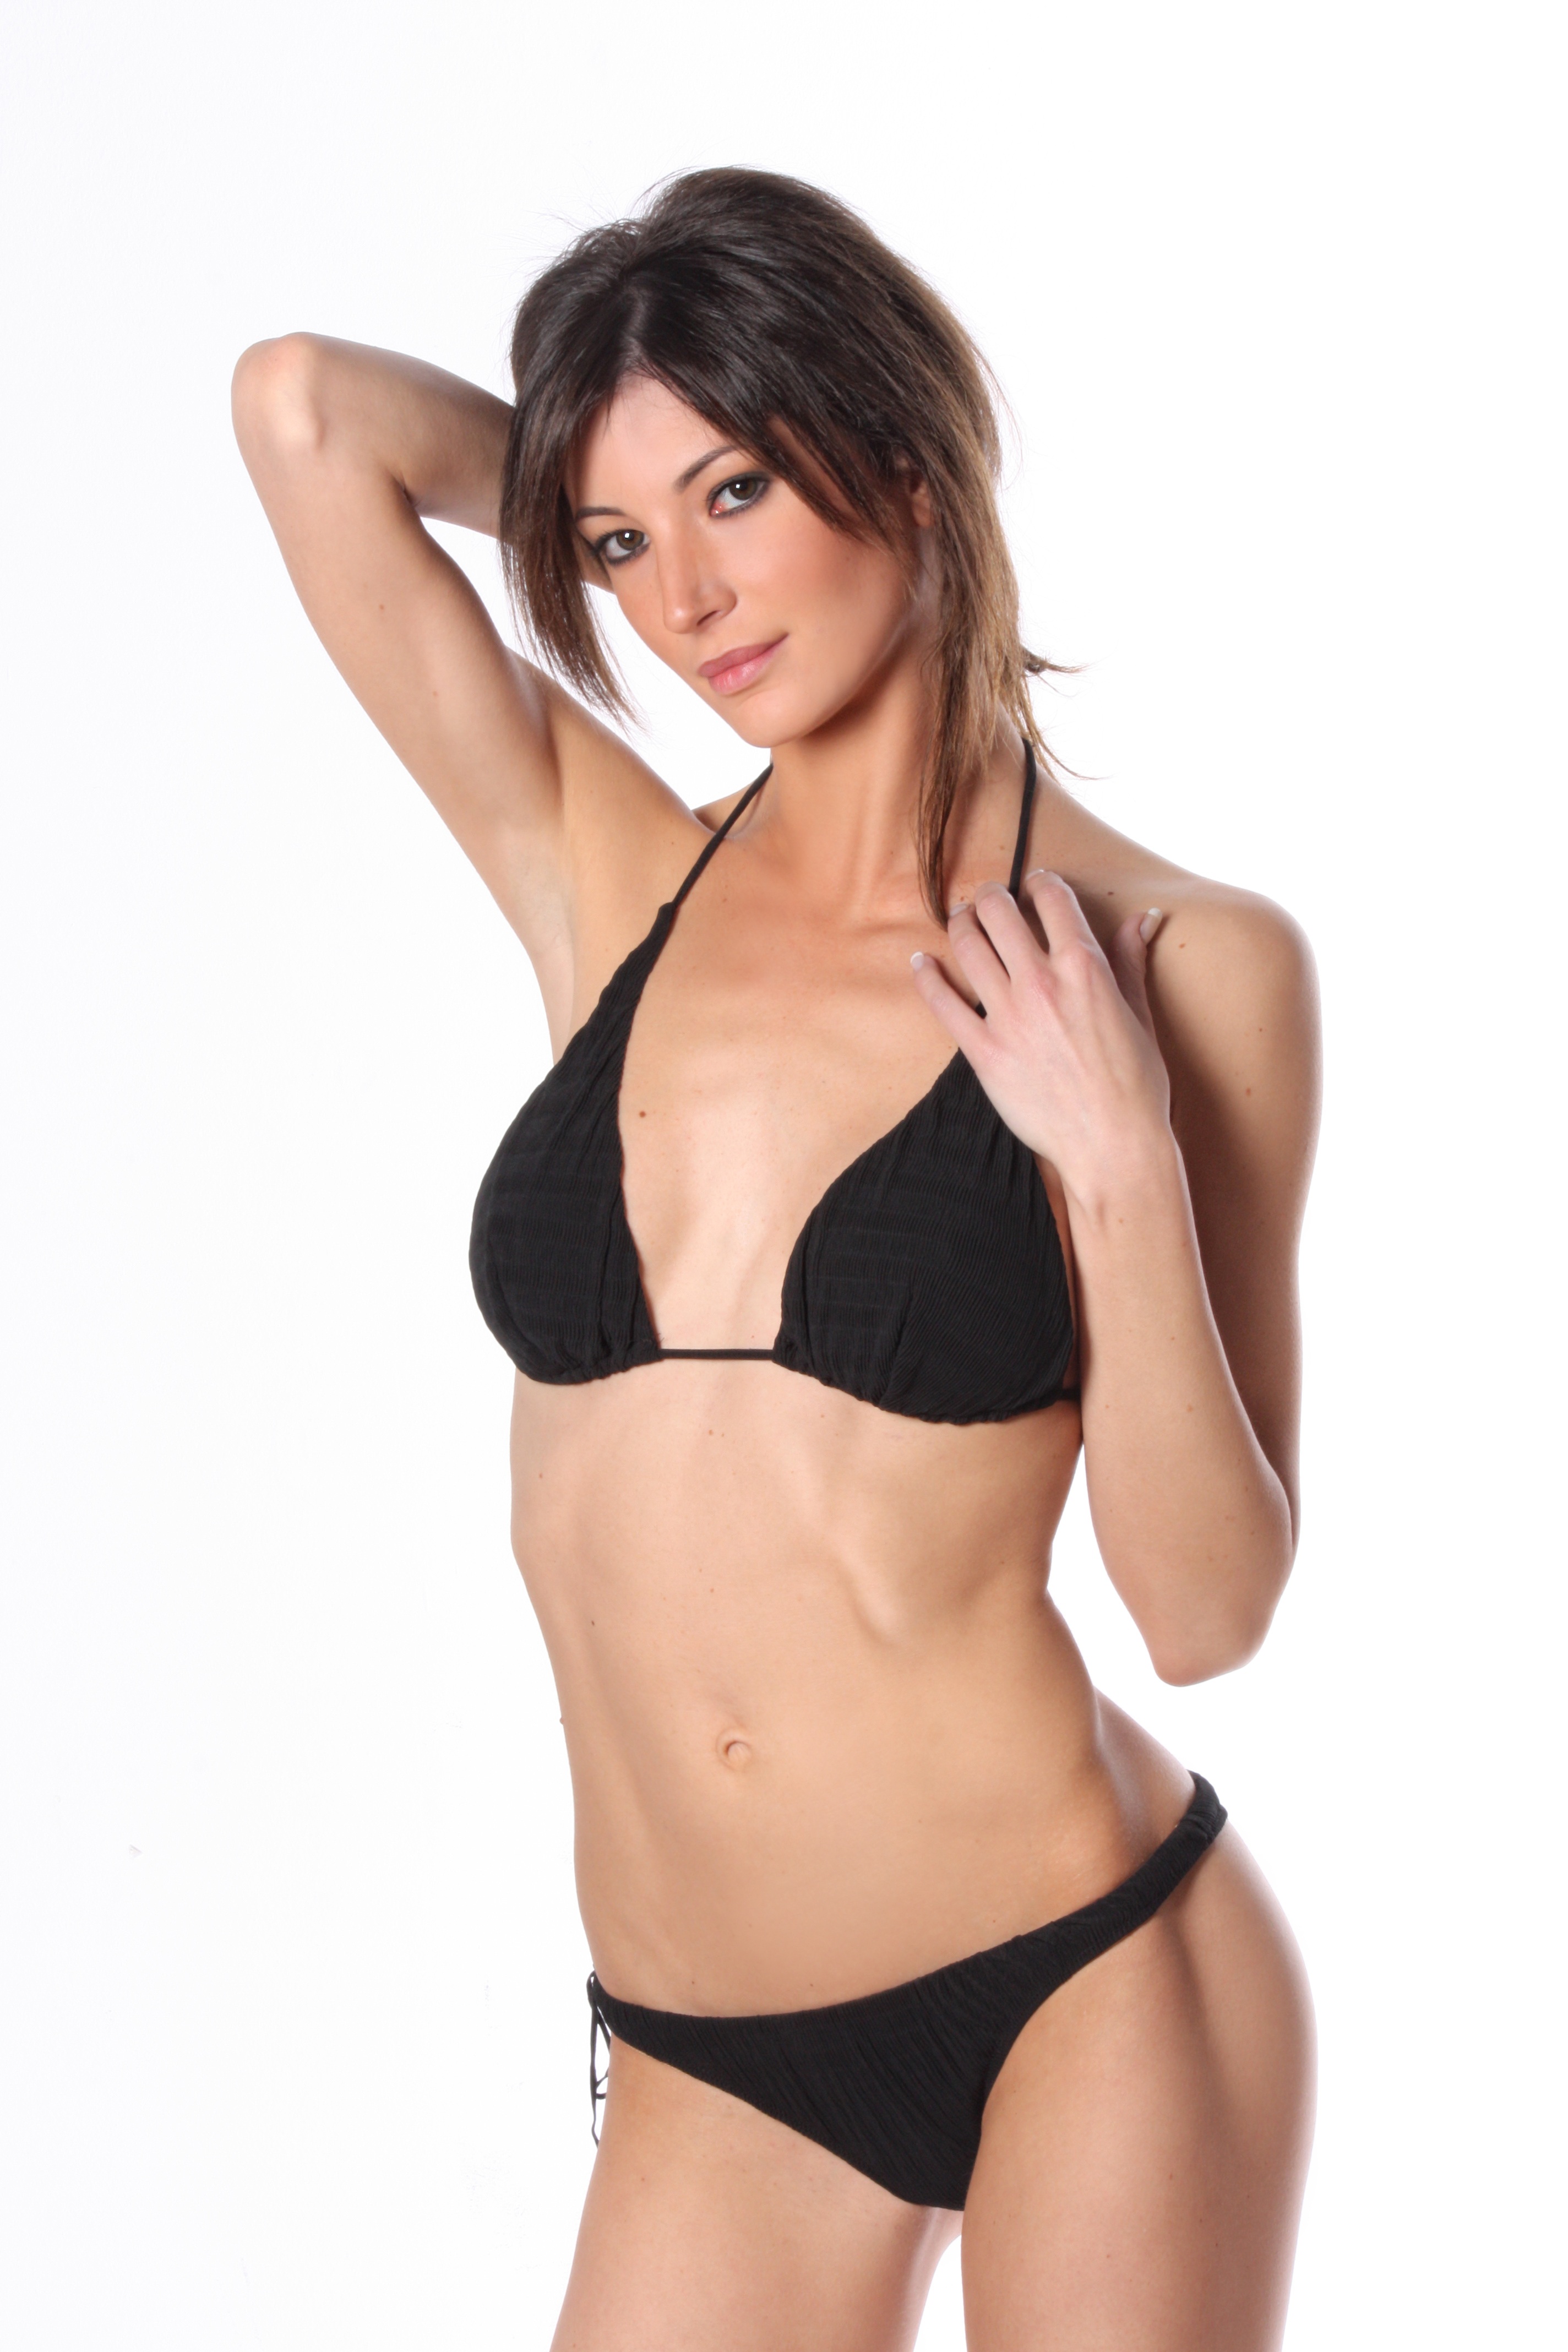
girl, woman, female, fashion, clothing, fitness, gym, muscle, swimwear, chest, lingerie, face, girls, beauty, sexy, elegant, costume, slim, young woman, gorgeous, emotion, intimate, models, glamour, charm, bella, sensual, sensuality, bra, abdomen, photo shoot, brassiere, underpants, physique, tonic, undergarment, supermodel, active undergarment, gravure idol, g string, swimsuit top, maillot